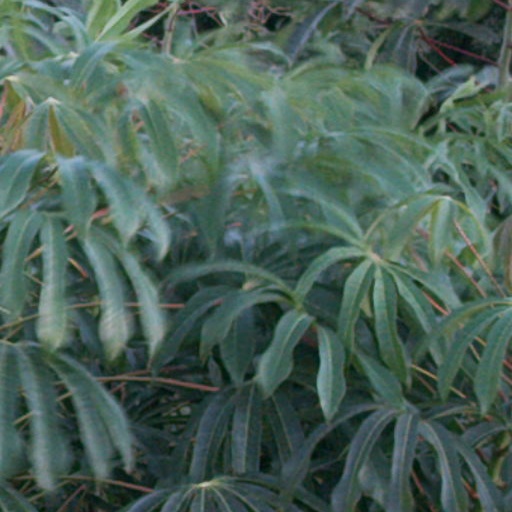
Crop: cassava